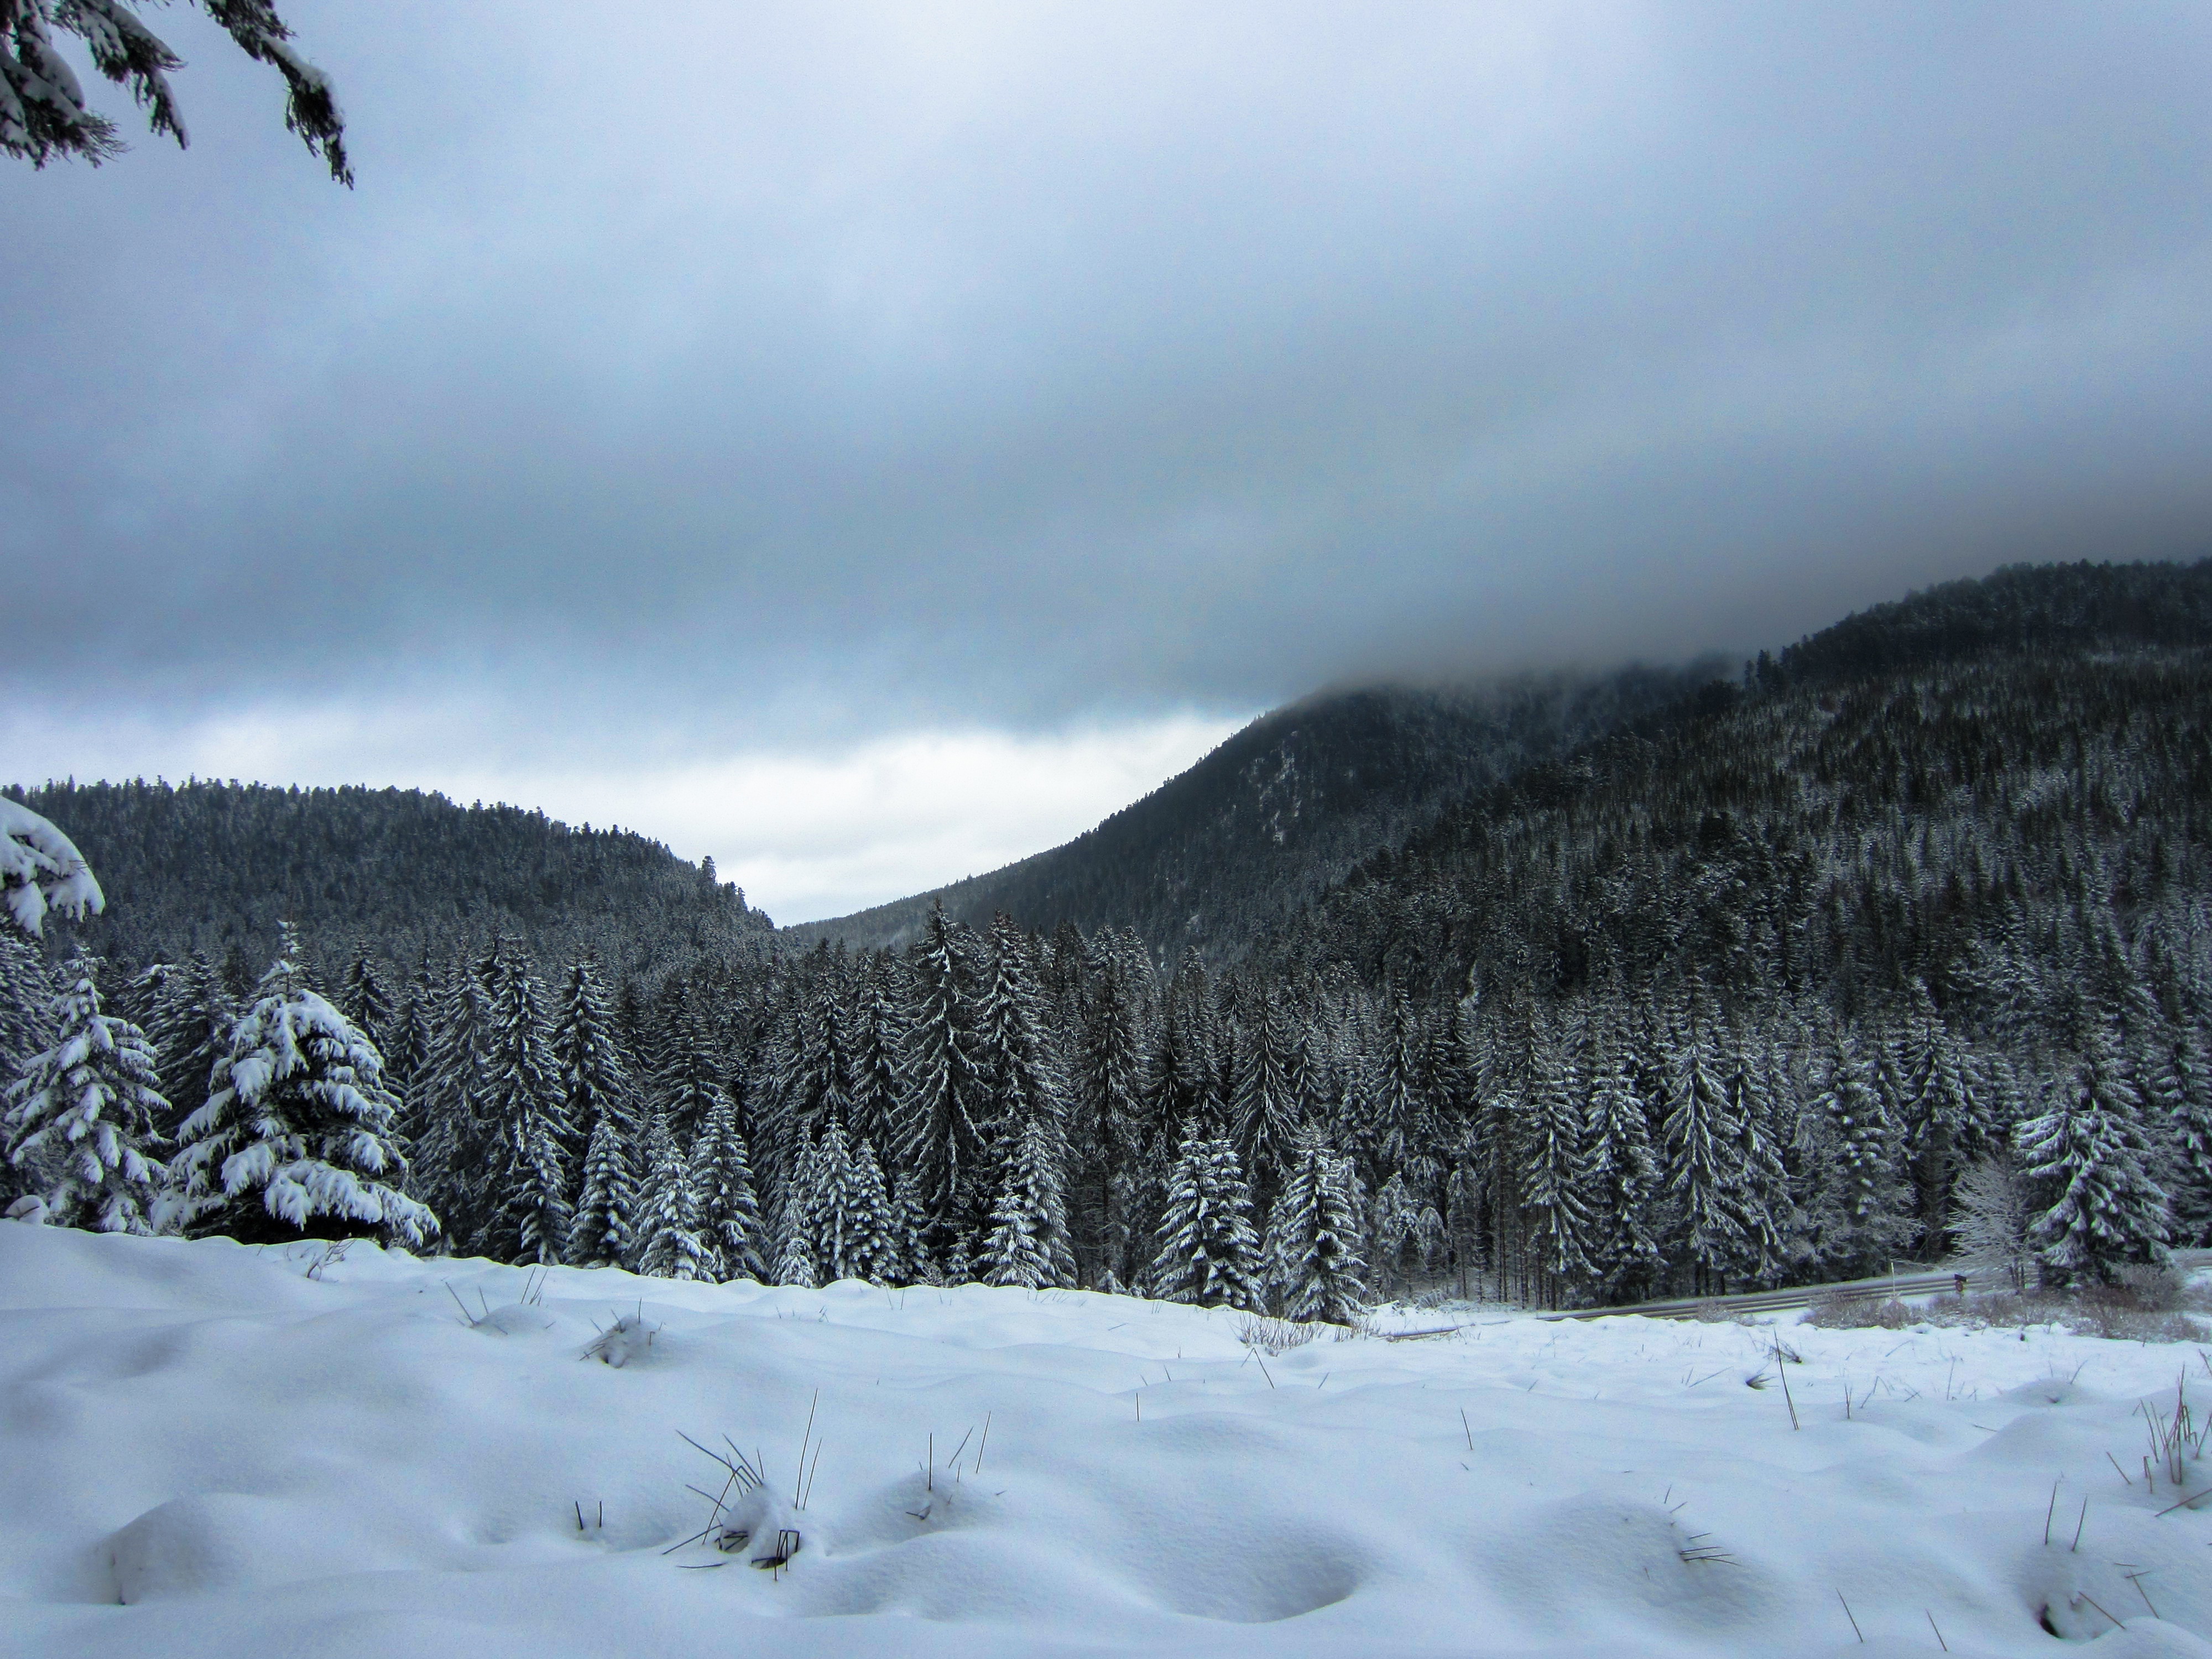
landscape, tree, nature, wilderness, mountain, snow, winter, cloud, hill, mountain range, weather, season, ridge, summit, alps, landform, geographical feature, atmospheric phenomenon, mountainous landforms, geological phenomenon